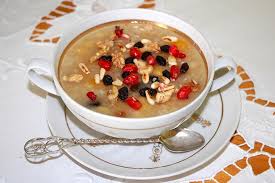
Yemek: asure